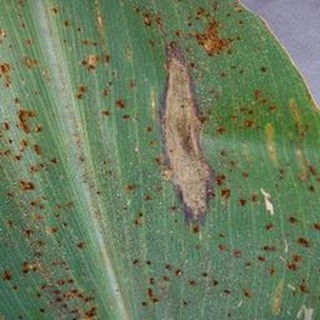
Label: corn_northern_leaf_blight